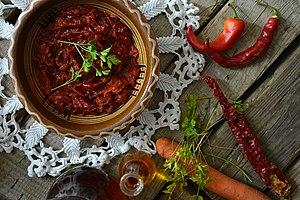
La Lutenica, Louténica, Liuténitsa ou Lyuténitsa est une préparation culinaire originaire du sud-est des Balkans. La traduction littérale du mot signifie piquante.